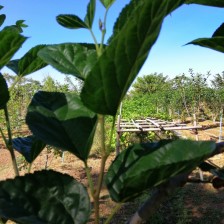
Variety: BlackAustralia